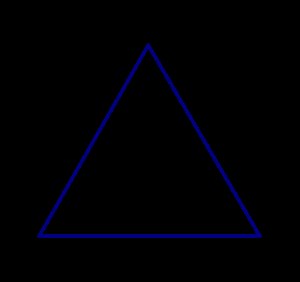
Ligesidet trekant
Ligesidet trekant med siderne a,b og c overfor hhv. vinkel A, B og C.
En ligesidet trekant er en trekant hvor alle siderne er lige lange. På grund af symmetri er vinklerne også lige store, nemlig 60ᵒ grader. I en ligesidet trekant falder medianer, midtnormaler, højder og vinkelhalveringslinjer sammen.